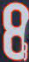
Number: 8